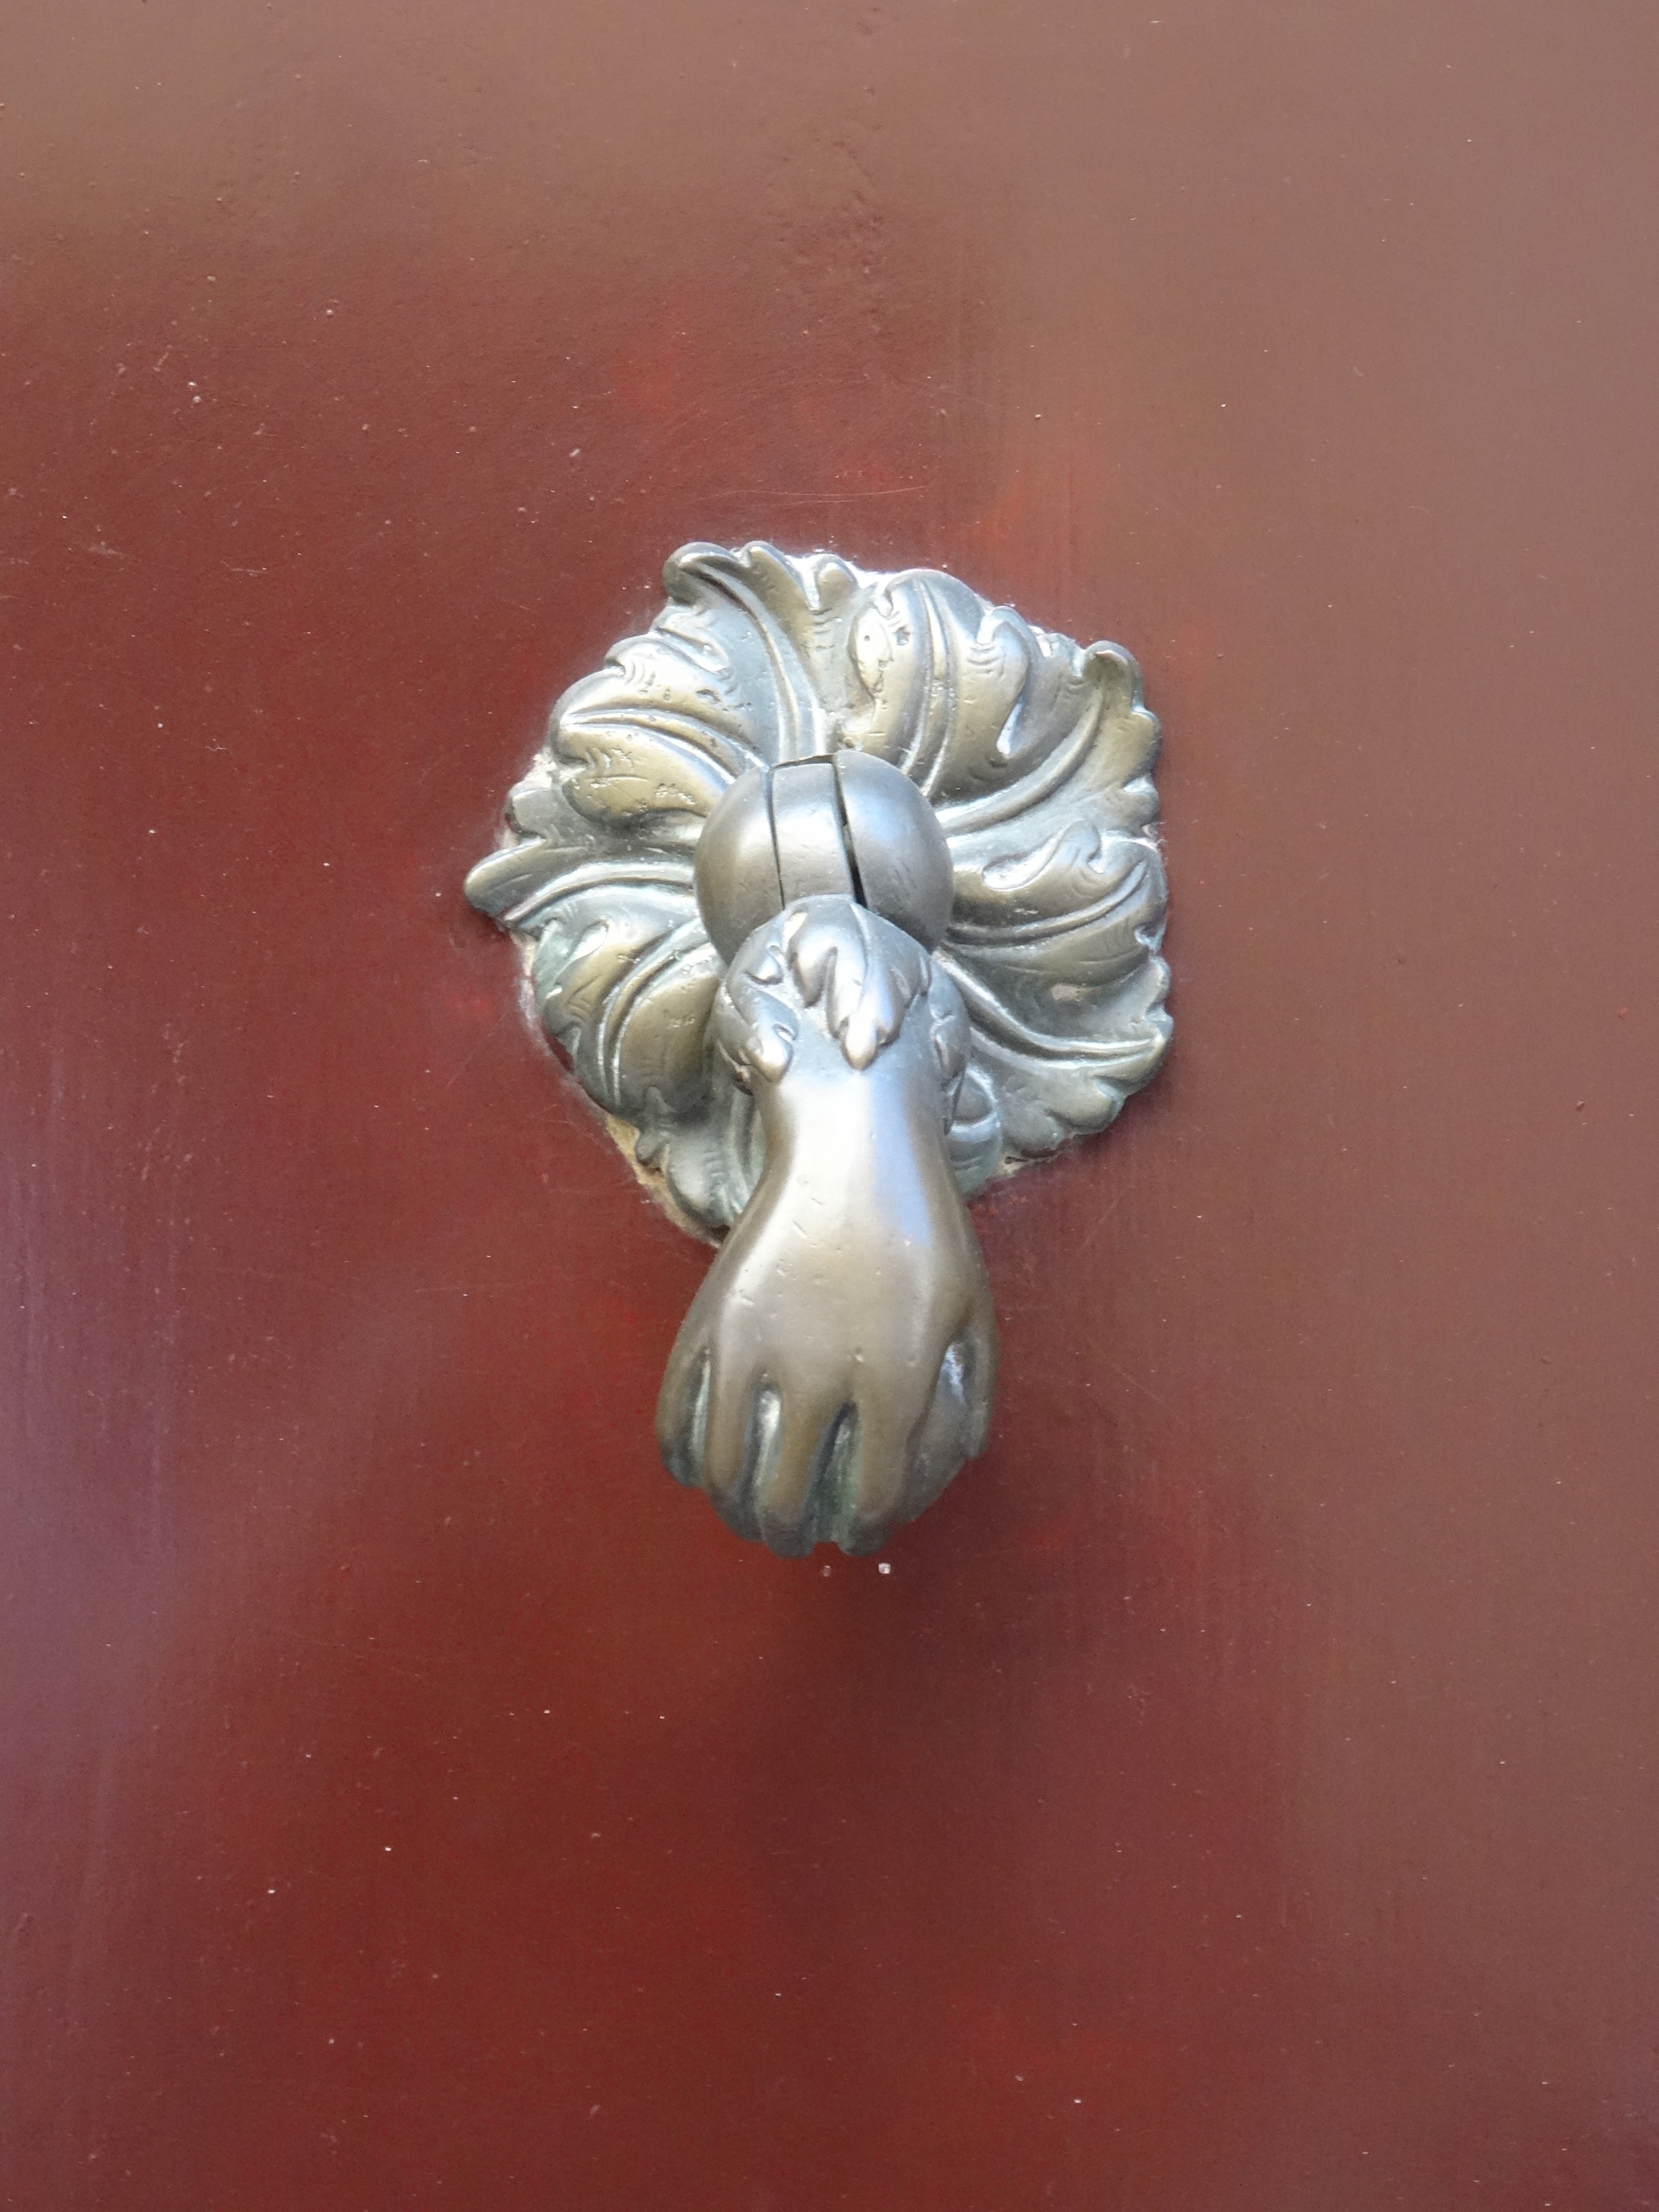
wing, architecture, building, france, europe, metal, exterior, material, jewellery, silver, door knocker, saint tropez, fashion accessory